Trainspotting (film)

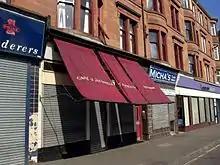
Café D'Jaconelli on Maryhill Road in Glasgow; the café where Renton and Spud share a milkshake.

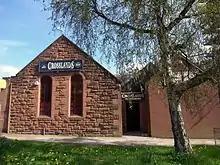
Crosslands pub in North Kelvinside features as the pub in which Begbie starts a bar brawl.

Despite the film being set in Edinburgh, almost the entirety of it was shot in Glasgow; the only scene that was actually filmed in the former was the opening chase scene.